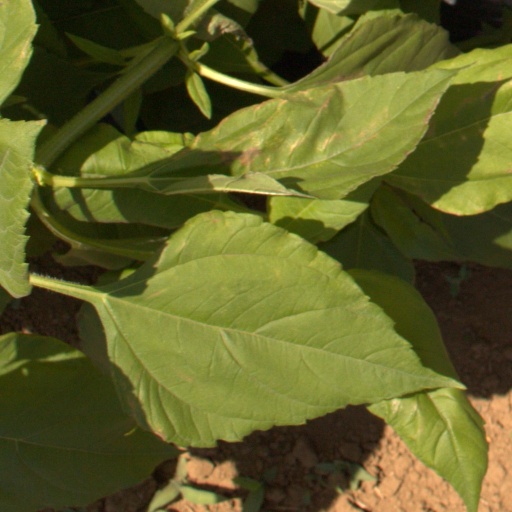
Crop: Jerusalem artichoke